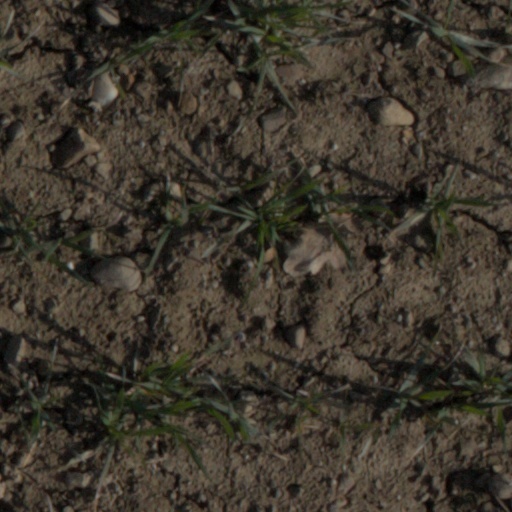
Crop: wheat